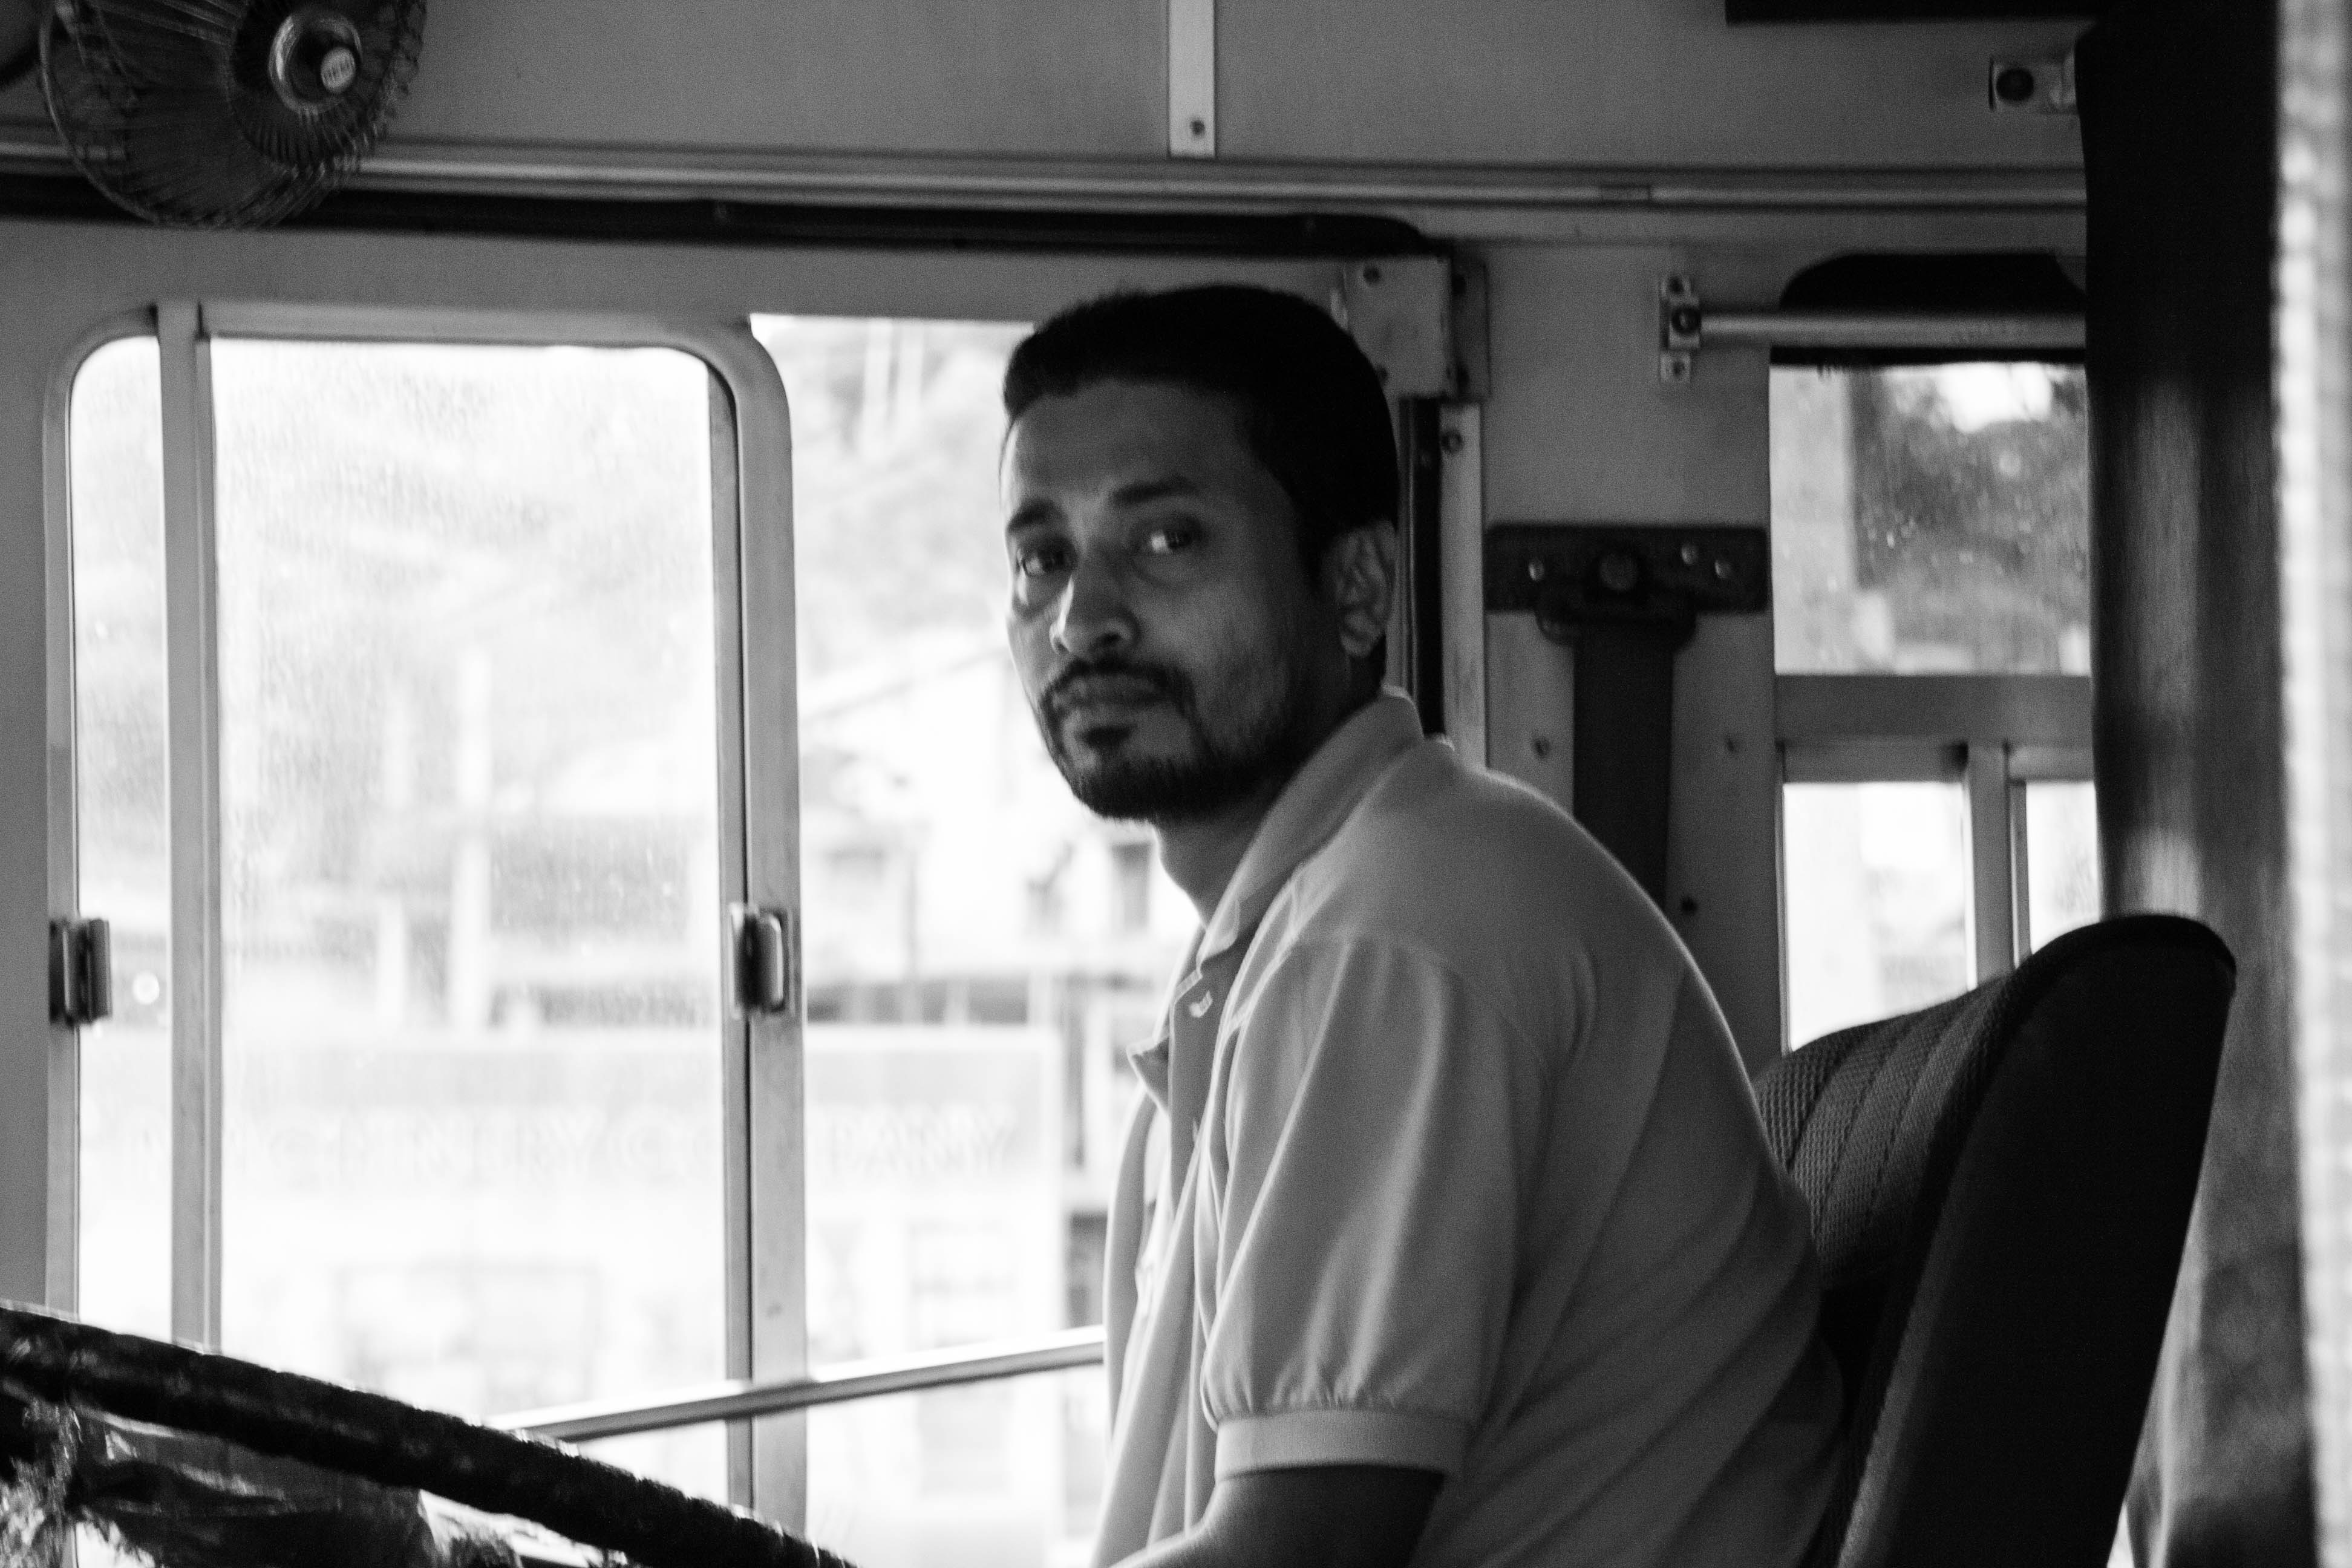
man, black and white, photography, window, film, black, monochrome, monochrome photography, film noir